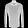
Label: Shirt